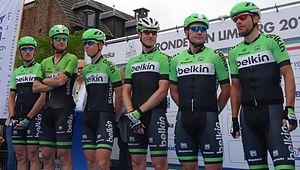
Reportage photographique réalisé le dimanche 15 juin à l'occasion du départ et de l'arrivée du Tour du Limbourg 2014 à Tongres, Belgique.
La saison 2014 de l'équipe cycliste Belkin est la dix-neuvième de cette équipe.